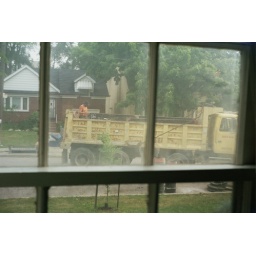
Yellow truck in front of the house